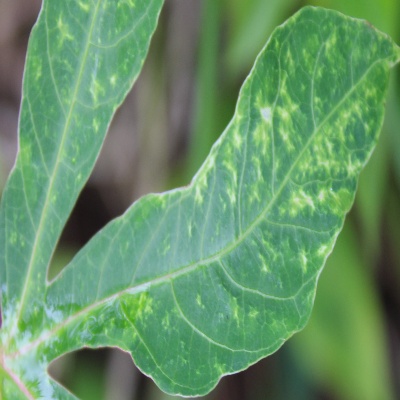
Crop: Cassava
Condition: mosaic